Charles W. Vursell

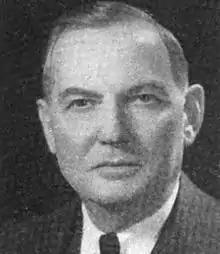

Charles Wesley Vursell (February 8, 1881 – September 21, 1974) was a U.S. Representative from Illinois.